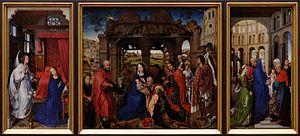
Cette page concerne l'année 1450 du calendrier julien.
Le polyptyque Hulin de Loo est un polyptyque attribué au peintre primitif flamand Hans Memling et composé de cinq panneaux qui forment un groupe homogène. Il a été démembré à une époque inconnue. Le panneau central, une Adoration des Mages, est au musée du Prado, les autres en Grande-Bretagne et aux États-Unis : l’Annonciation et le Repos pendant la fuite en Égypte sont à la collection Burrell de Glasgow, la Nativité est à la Birmingham Museum and Art Gallery, la Présentation au temple enfin est à la National Gallery of Art, Washington DC. Le polyptyque porte le nom de l'historien d'art belge Georges Hulin de Loo, spécialiste de la peinture flamande qui a formulé l'hypothèse maintenant généralement admise que les panneaux épars faisaient partie d'un ensemble. L'attribution à Memling est vigoureusement contestée par De Vos et en général prudemment remplacée par Le Maître de l'Adoration des mages du Prado.
Cette page concerne l'année 1462 du calendrier julien.
Rogier de le Pasture, dit en flamand Rogier van der Weyden, est un peintre appartenant au mouvement des primitifs flamands, né en 1399 ou 1400 à Tournai et mort le 18 juin 1464 à Bruxelles.
Le triptyque de l'Adoration des mages également connu sous le nom de « triptyque du Prado » est un triptyque du peintre primitif flamand Hans Memling, actif à Bruges de 1465 à sa mort en 1494. Le triptyque est au musée du Prado. Il est composé de trois parties : le volet gauche est une Nativité, le panneau central une Adoration des mages, le volet droit est une Présentation au temple. Dans le choix des thèmes, ainsi que dans leur représentation, ce triptyque est proche de celui de Jan Floreins et du polyptyque Hulin de Loo.